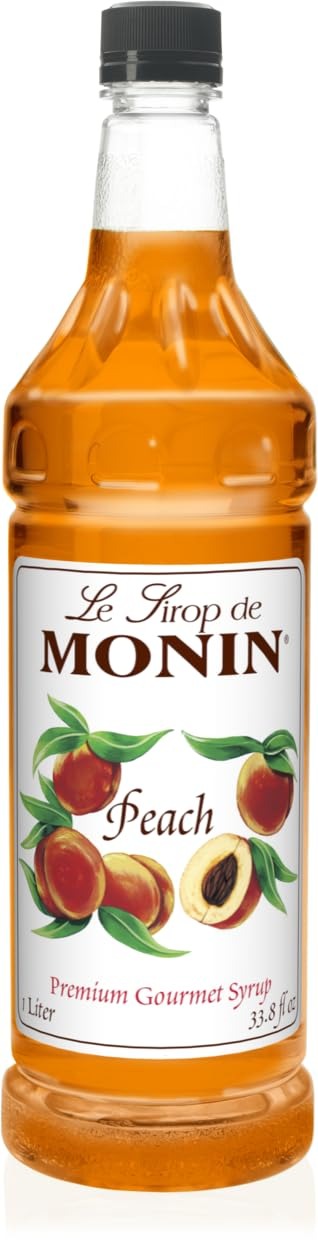
Item Name: Monin - Peach Syrup, Fresh and Juicy Flavors, Great for Iced Teas, Lemonades, and Sodas, Non-GMO, Gluten-Free (1 Liter)
Bullet Point 1: GREAT FOR ICED TEAS, LEMONADES, AND SODAS: This juicy "stone fruit" favorite reaches its peak season in summer. Our Peach Syrup harvests that natural summertime flavor to enjoy year-round.
Bullet Point 2: TASTING NOTES: This fresh juicy peach flavor will quench your thirst on a hot summer day. Craft naturally delicious peach iced teas, lemonades, handcrafted sodas, fruity cocktails and more.
Bullet Point 3: SPECIFICATIONS: Allergen Free, Dairy Free, Gluten Free, Halal, Kosher, No Artificial Colors, No Artificial Flavors, No Artificial Ingredients, No Artificial Preservatives, No Artificial Sweeteners, Non-GMO, & Clean Label
Bullet Point 4: SYRUP TO SUPPORT BEE COLONIES: Colony Collapse Disorder is greatly reducing bee populations worldwide. Our syrup recycling initiative has been sending waste syrup to feed bees since 2008, and has fed over 374 billion bees!
Bullet Point 5: GREEN PACKAGING & LABELING: With BPA free bottles, 100% recyclable boxes comprised of 30% recycled content, printed with biodegradable water-based ink containing zero pollutants, and pulp inserts, we’re doing our part for the environment.
Value: 33.8
Unit: Fl Oz

Price: 19.97